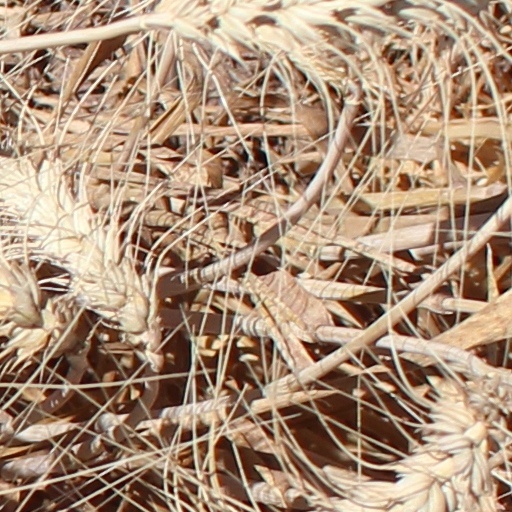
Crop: wheat